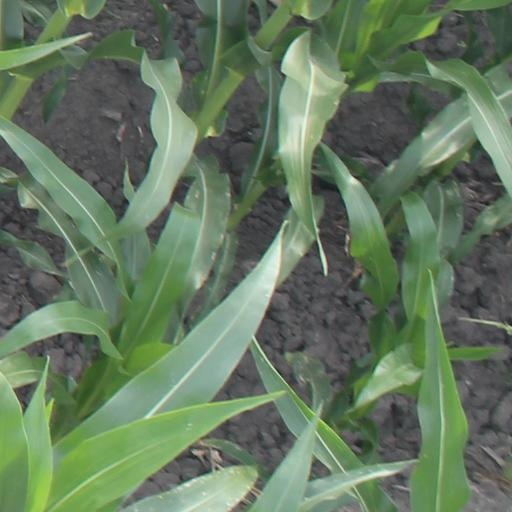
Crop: maize; corn